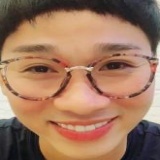
diễn viên Hải Triều